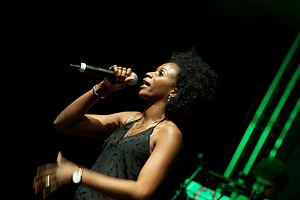
Sister Fa, née en 1982, est une rappeuse sénégalaise et une militante contre les mutilations génitales féminines.